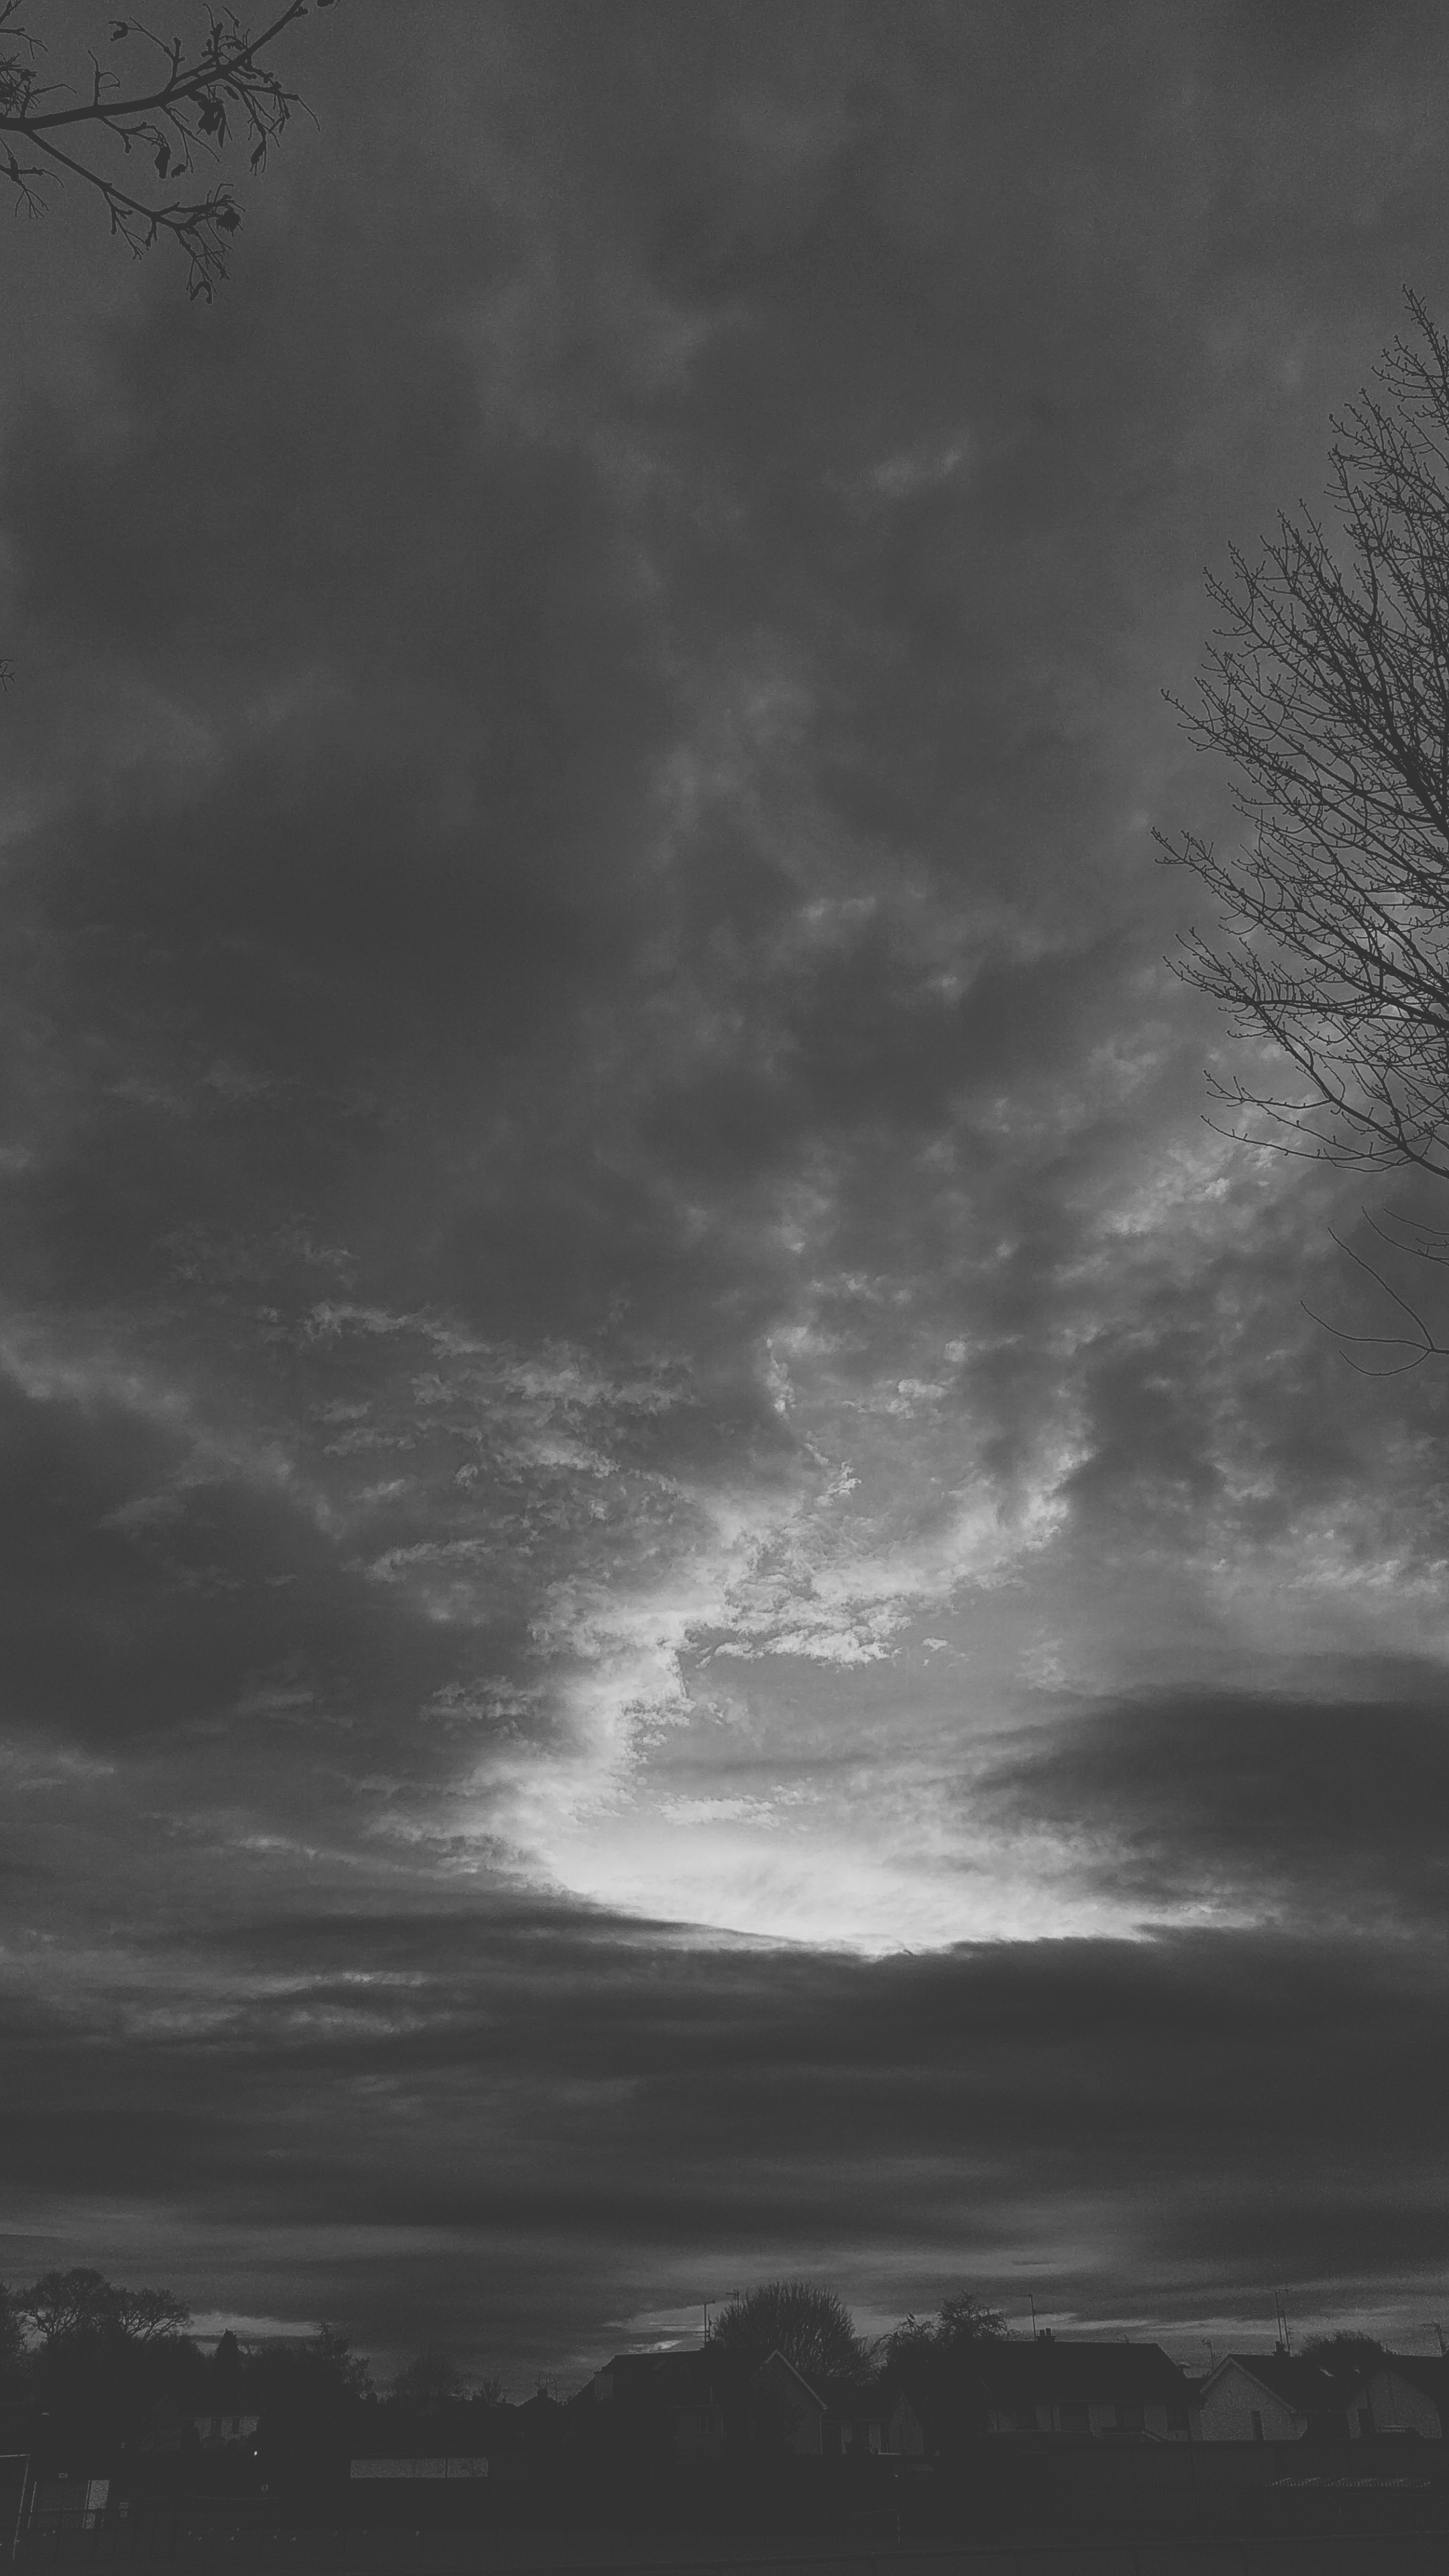
sea, horizon, cloud, black and white, sky, wave, dawn, atmosphere, dusk, darkness, black, monochrome, moonlight, monochrome photography, atmospheric phenomenon, wind wave